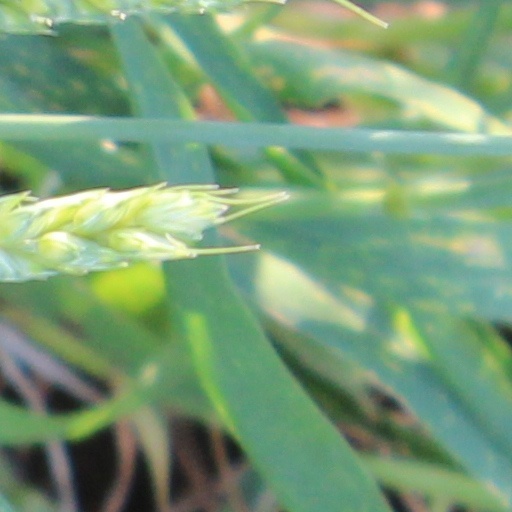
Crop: wheat